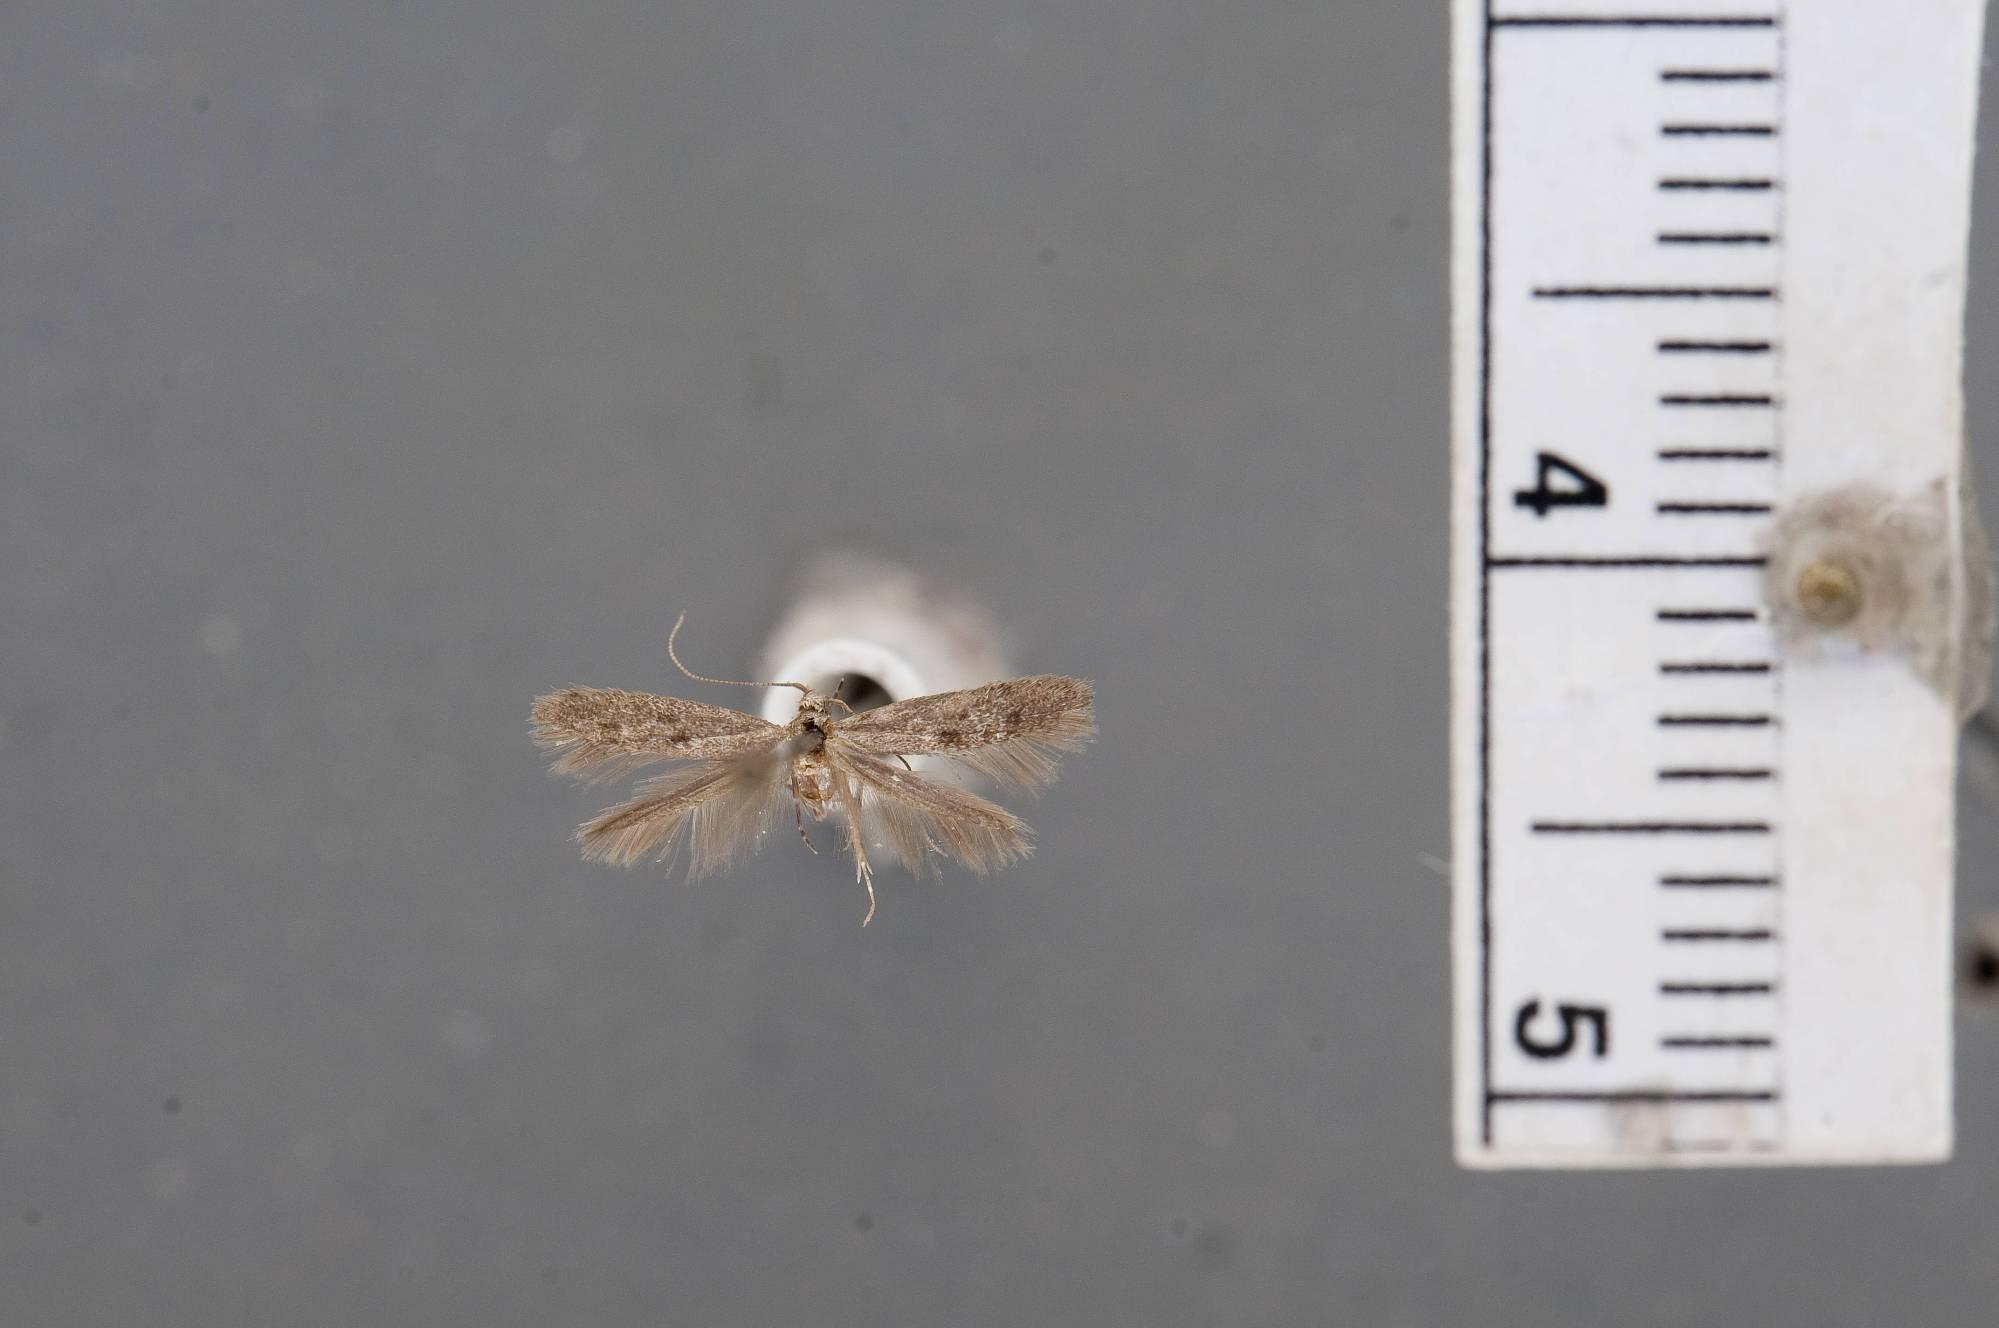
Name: Batrachedra placendiella
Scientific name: Batrachedra placendiella Busck, 1908
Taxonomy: Animalia, Arthropoda, Insecta, Lepidoptera, Glossata, Batrachedridae, Batrachedrinae
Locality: Oak Station, Allegheny, Pennsylvania, United States
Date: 26 Jun 1907